Handle with Care (song)

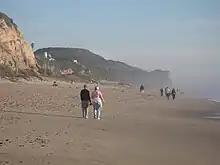
Bob Dylan's house at Point Dume (viewed from the north-west on Zuma Beach) in Malibu was the location for the song's recording and the first meeting for what became the Traveling Wilburys.

"Handle with Care" came about through Warner Bros. Records, which distributed George Harrison's Dark Horse record label, pressing Harrison for an extra track for the European release of his "This Is Love" single. Having arrived in Los Angeles in April 1988, Harrison discussed the request over dinner with Jeff Lynne, his co-producer on the "Cloud Nine" album, and Roy Orbison, whose album "Mystery Girl" Lynne was producing at the time. Lynne agreed to help him record the track the following day, and Harrison invited Orbison to attend the session, after Orbison had said he "would like to come along and watch". With no professional studios available at such short notice, Harrison phoned Bob Dylan, who agreed to let them use his garage studio in Malibu. Tom Petty, who had also been working with Lynne in Los Angeles, was invited the following day, when Harrison went to retrieve his guitar from Petty's house.